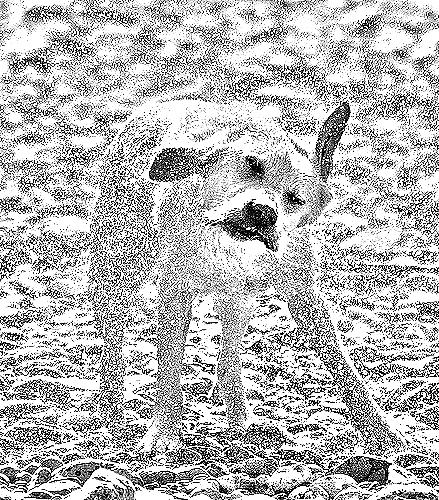
Portrait style: Sketch Portrait